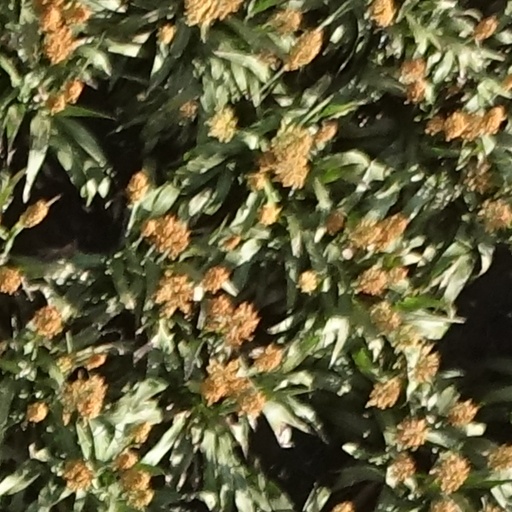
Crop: sorghum